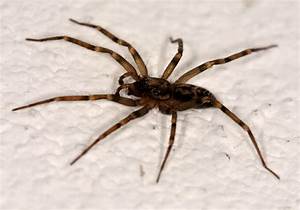
Label: spider